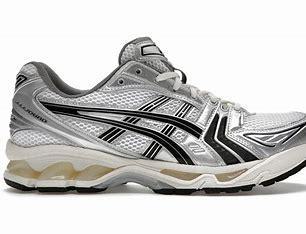
Brand: Asics
Model: Gel Kayano 14